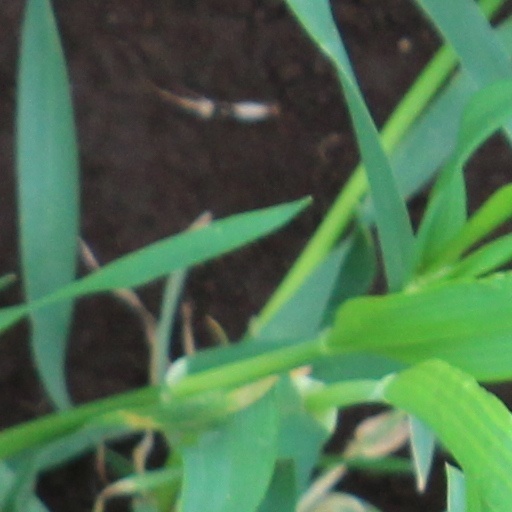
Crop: wheat